Mayoralty of Sergey Sobyanin

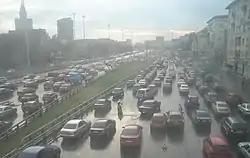
Traffic congestion on Leningradsky Avenue

Until 2012, there were no direct elections of governors in Russia (including mayors and governors of Federal cities). Regional heads were appointed by the President of Russia with the consent of the regional Parliament.